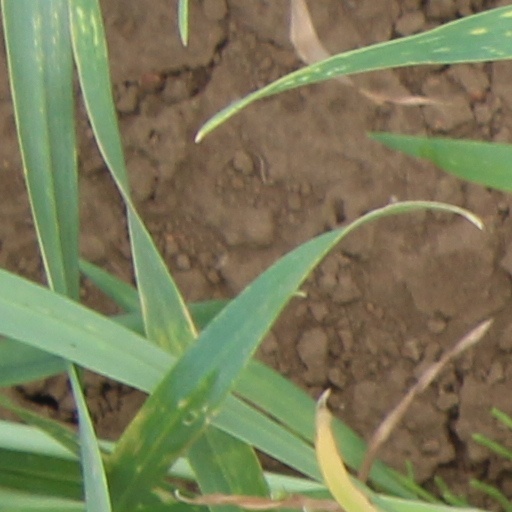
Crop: wheat